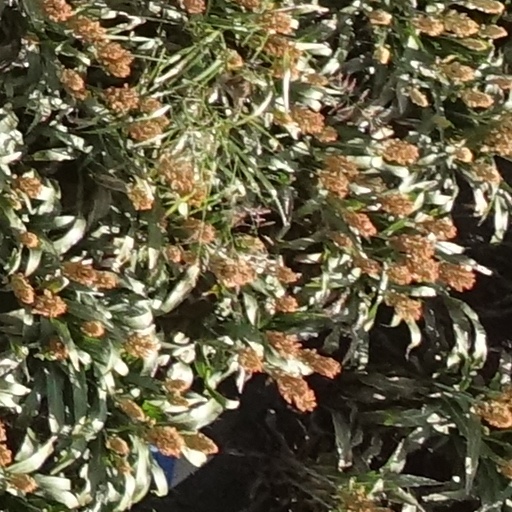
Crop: sorghum